Water pollution control law in New Jersey

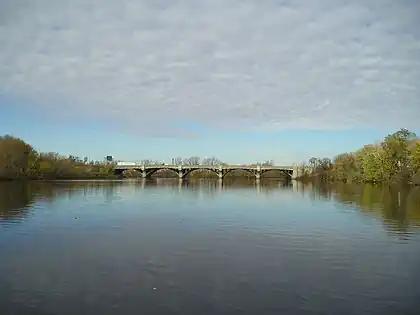
The Passaic River has a long history of water pollution from industrial waste, particularly the Lower Passaic, which from stretches from Dundee Dam to the river mouth at Newark Bay.

New Jersey Water Pollution Control Law consists of legislative and regulatory measures intended to limit the amount of harmful substances found in the state's lakes, rivers, and groundwater. In New Jersey, the federal Clean Water Act and the state Water Pollution Control Act are the most significant pieces of water pollution control legislation. These laws are implemented and enforced by the New Jersey Department of Environmental Protection (NJDEP).